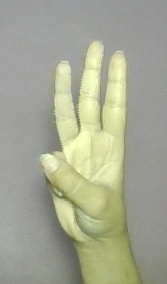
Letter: thaa